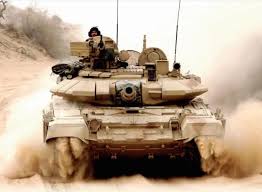
Label: T-90